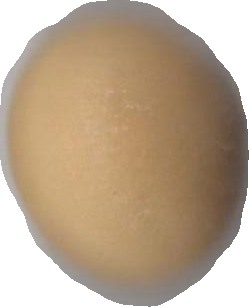
Variety: Dega